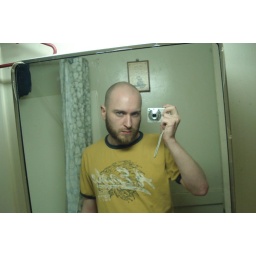
i am starting to look nuts, gotta trim my beard. taken in my friends bathroom mirror in chelsea, nyc.